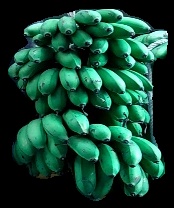
Variety: rasbale
Grade: grade2